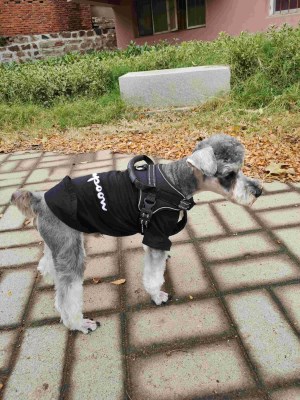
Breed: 2342-n000102-miniature_schnauzer